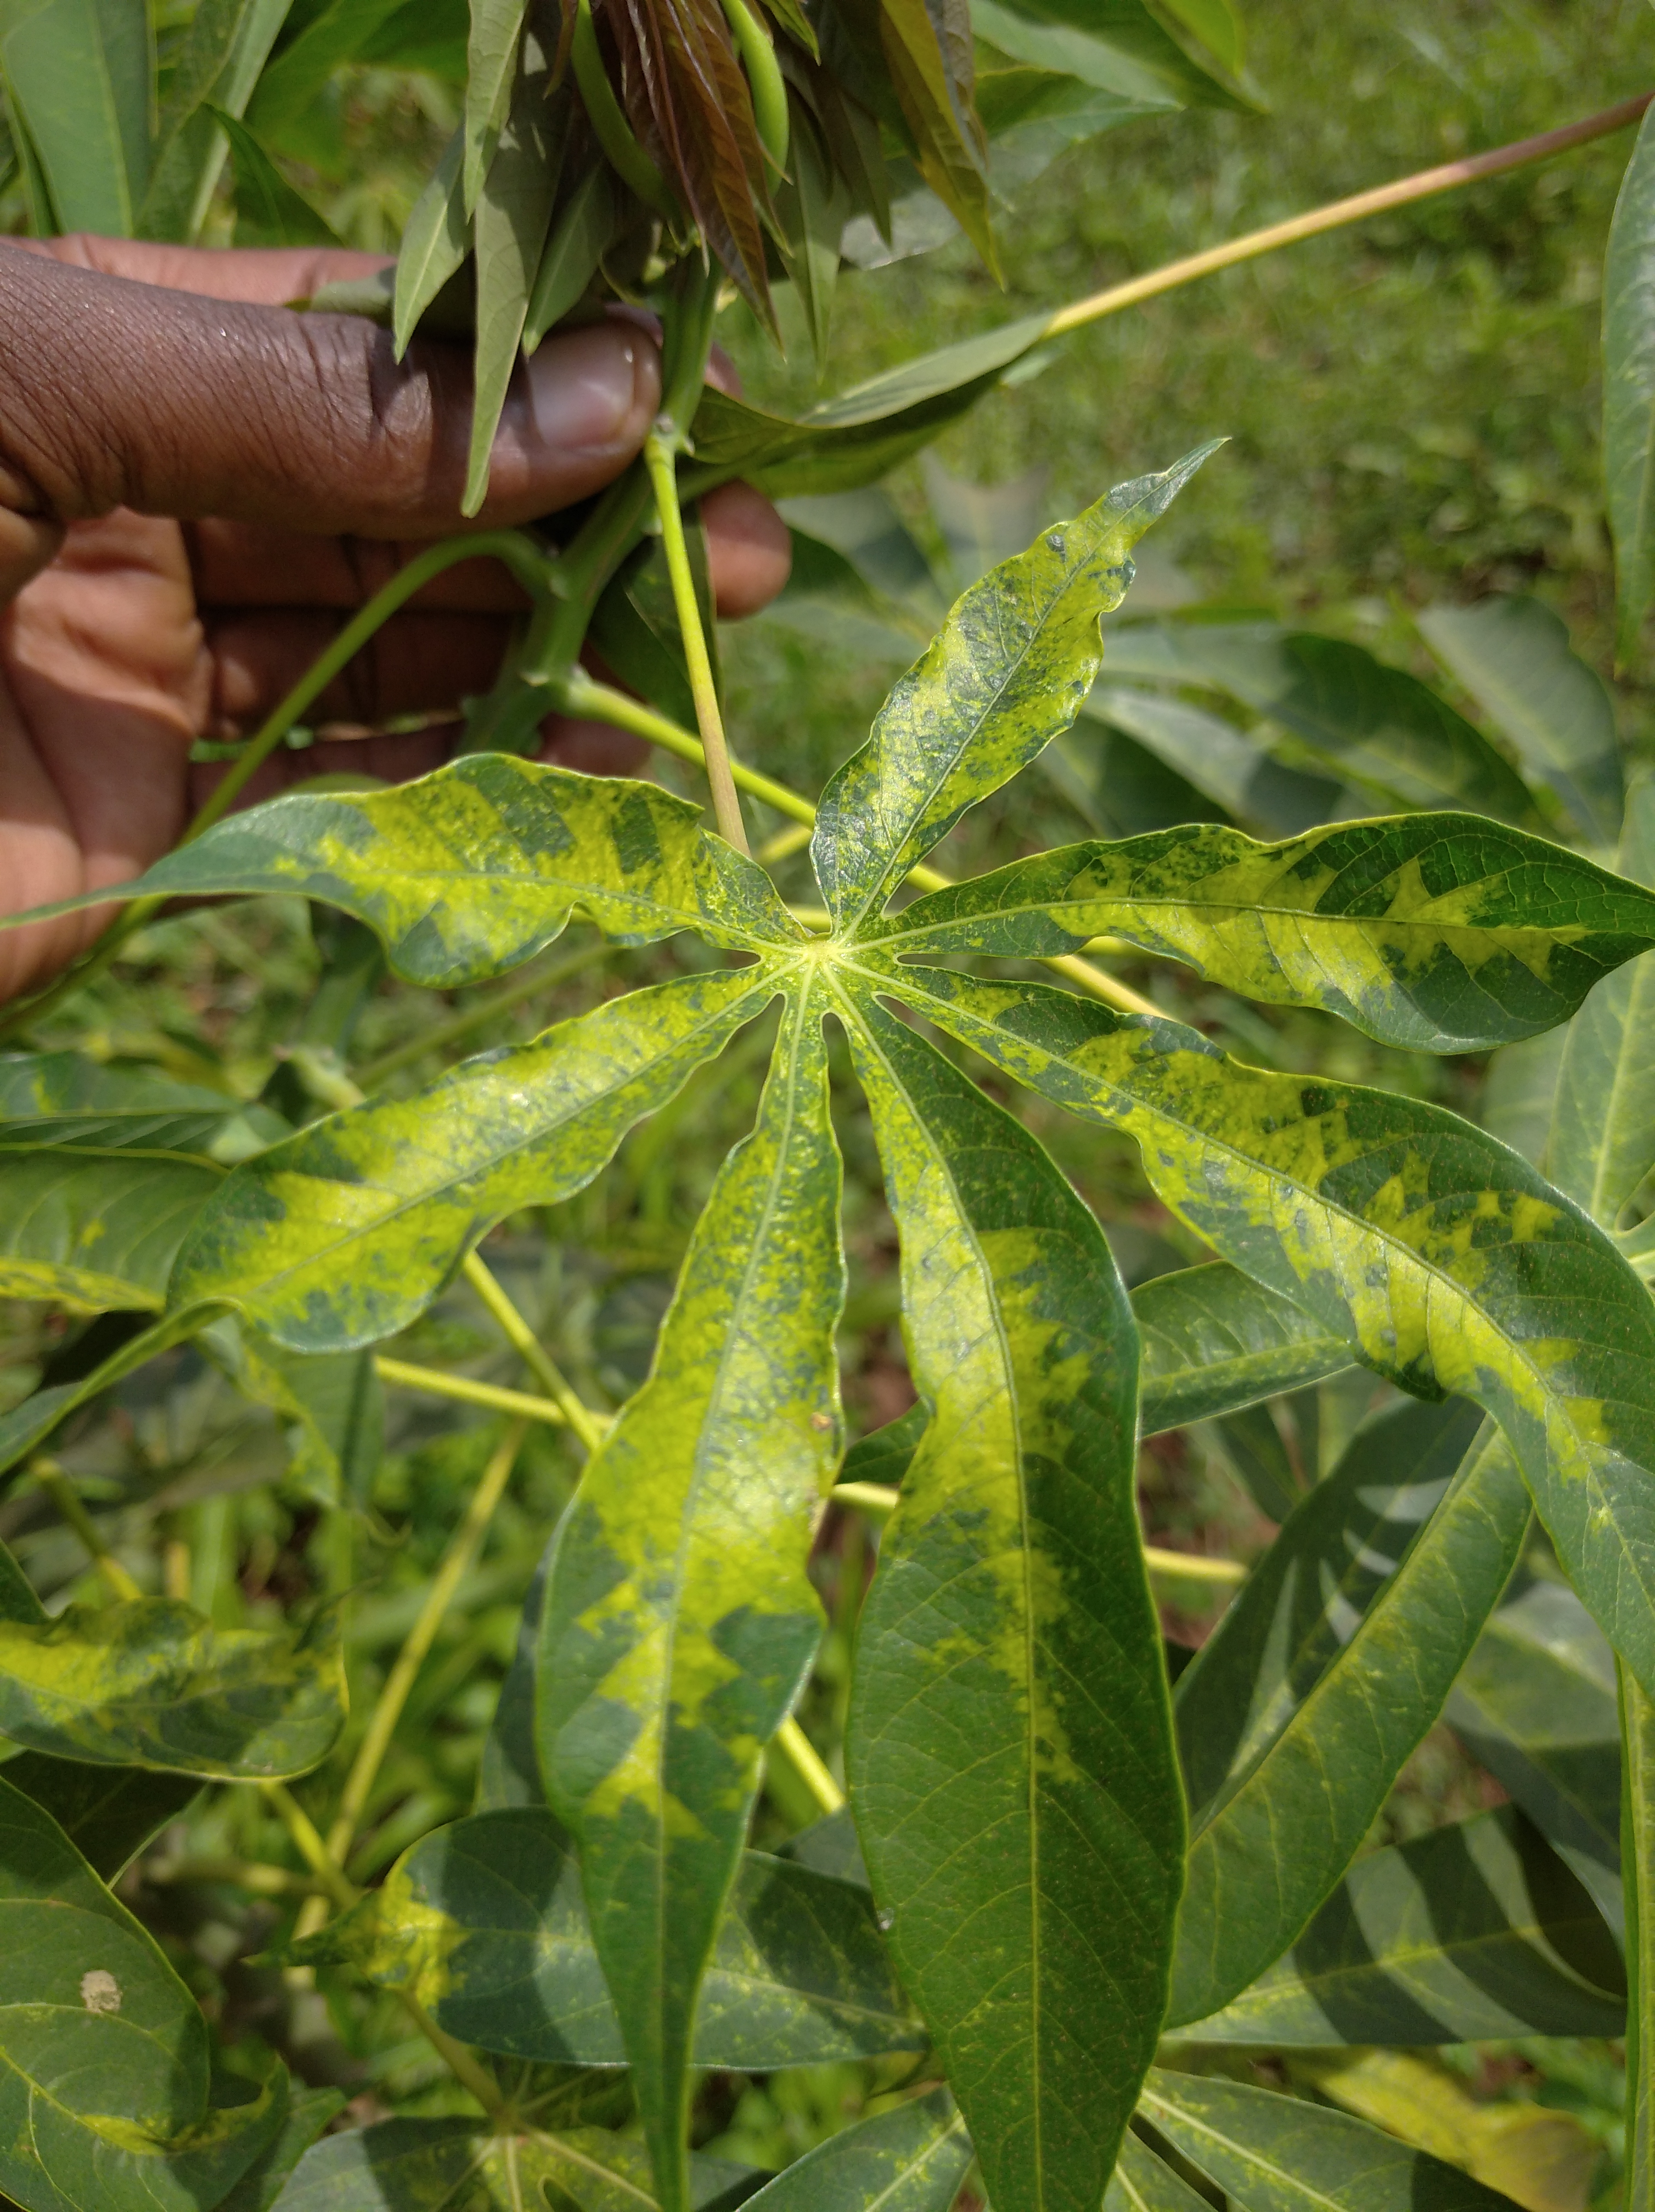
Label: cassava mosaic disease (cmd)